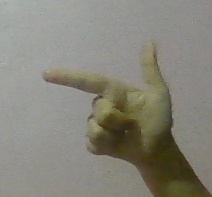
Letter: yaa